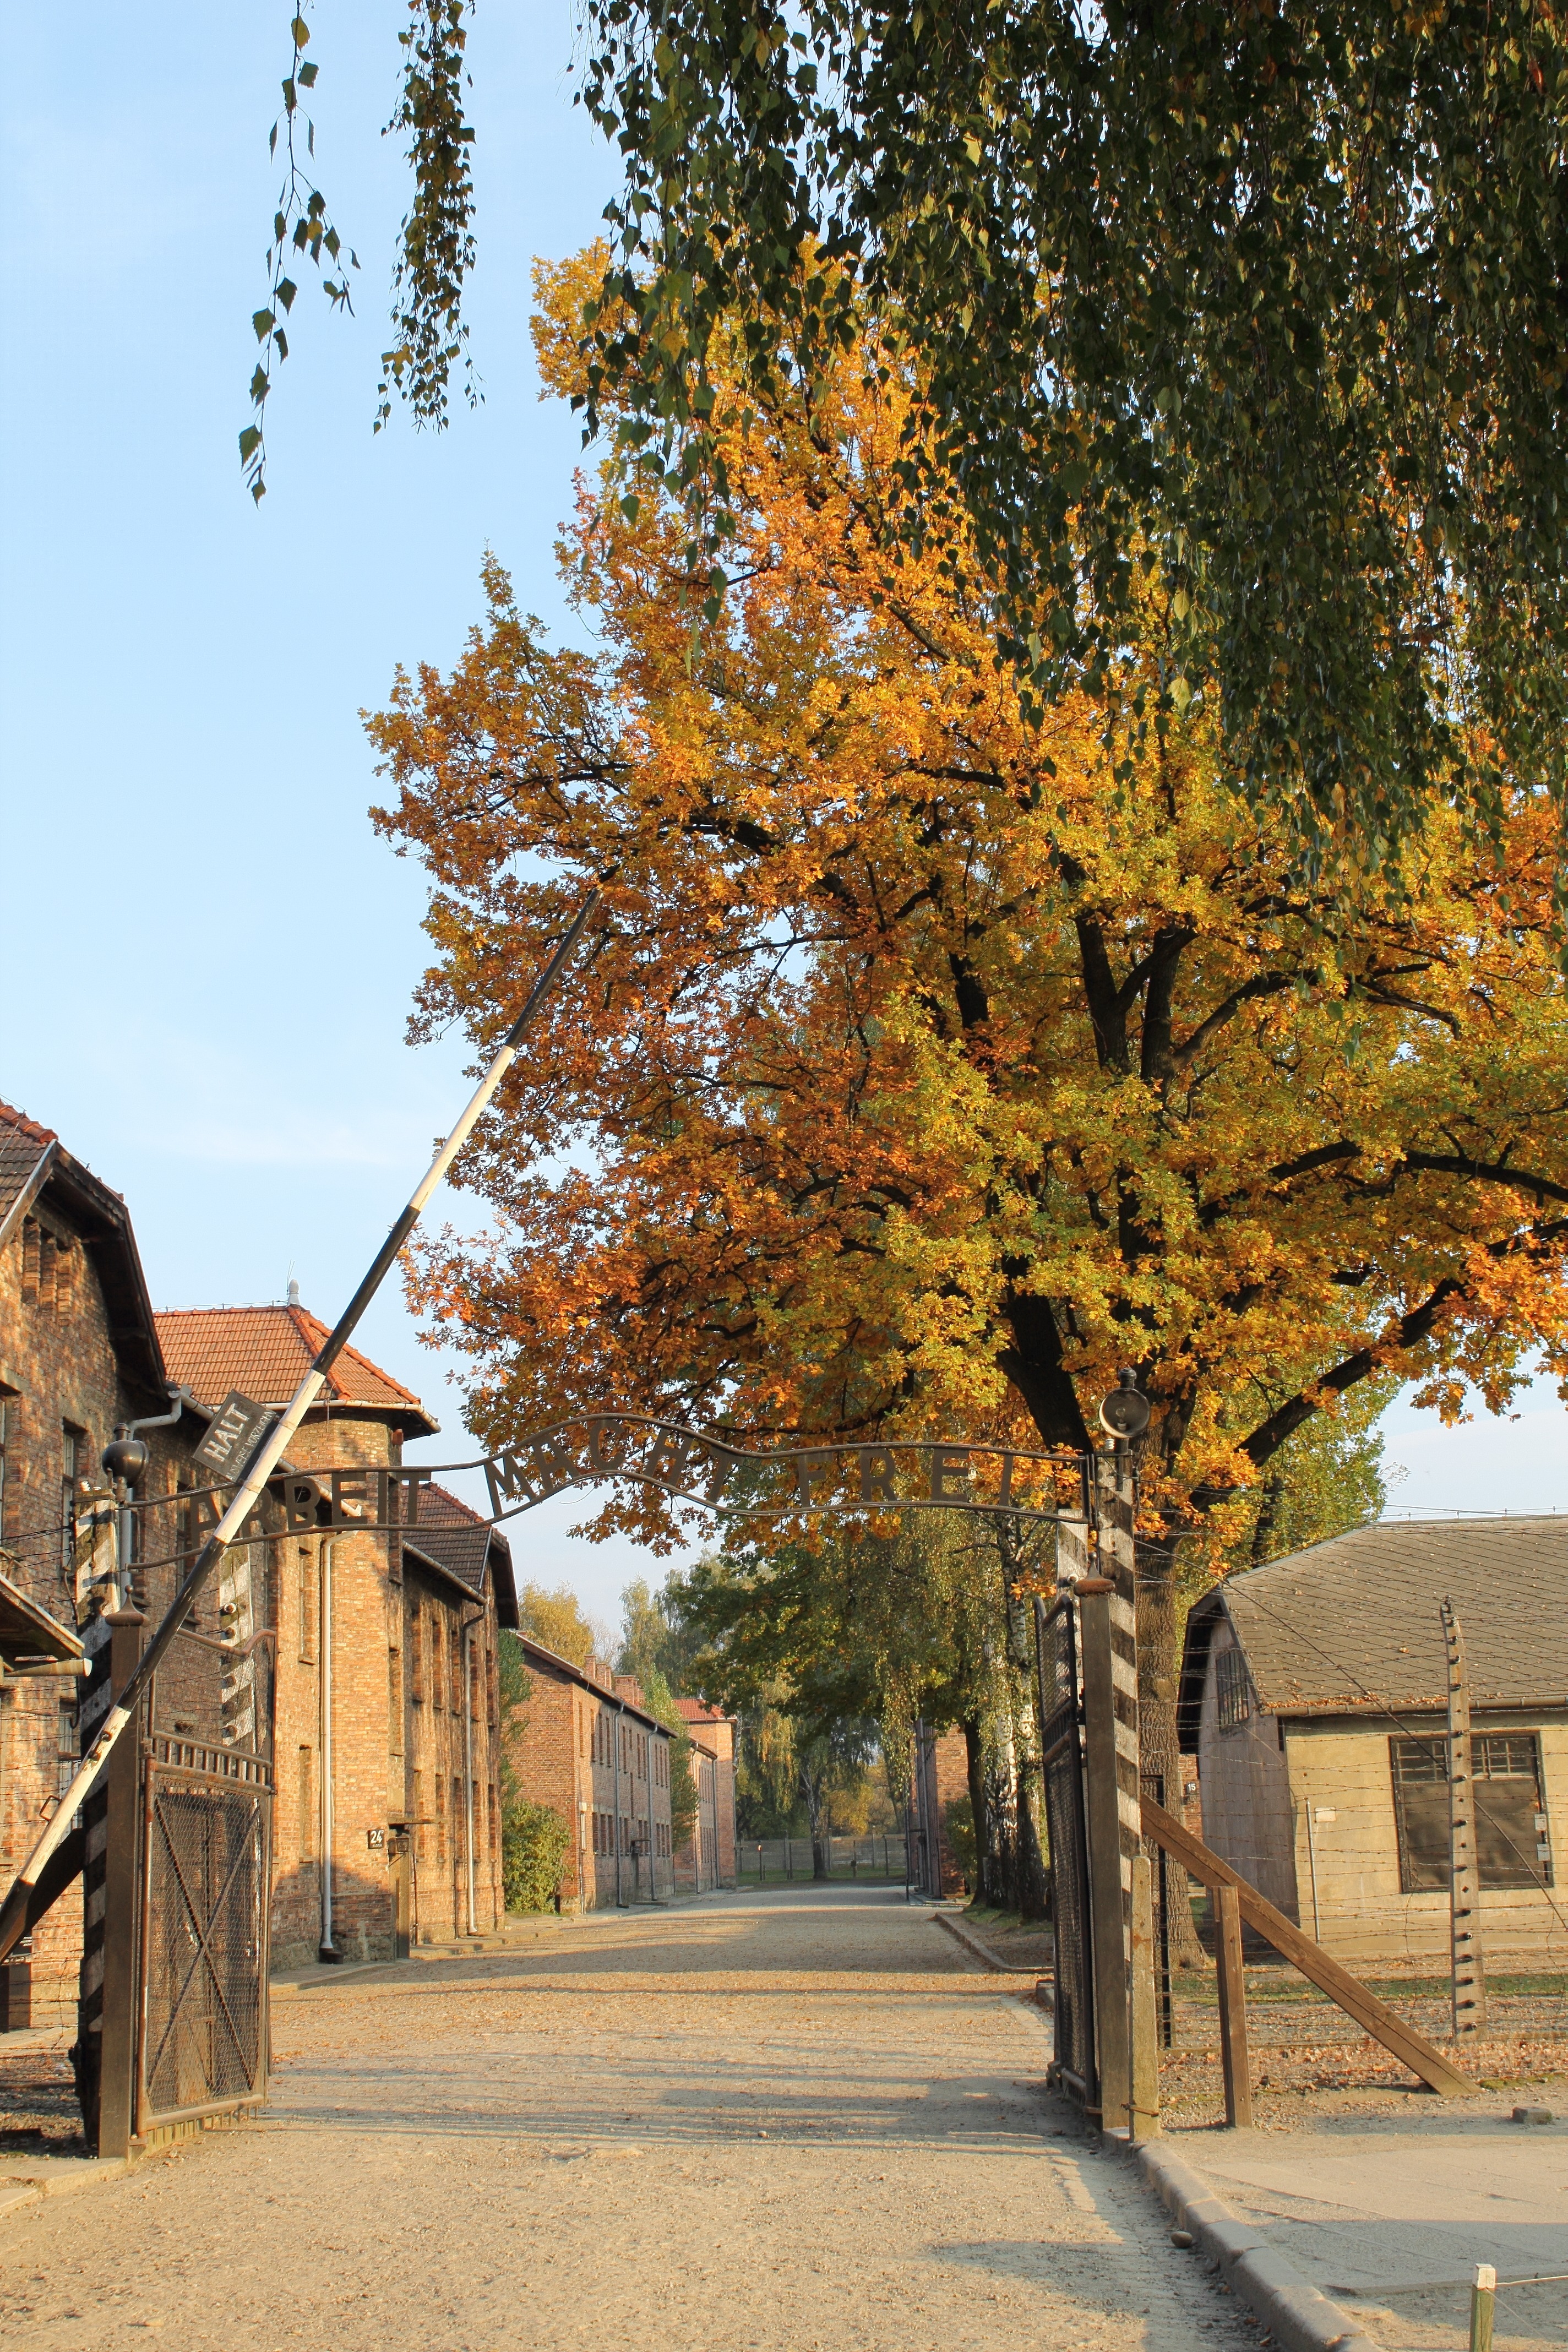
tree, nature, plant, leaf, alley, monument, foliage, autumn, death, season, the museum, yellow leaves, auschwitz, gateway, concentration camp, woody plant, labour camp, extermination camp